Hugo Chávez

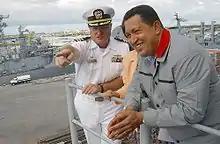
Chávez visiting the USS "Yorktown", a U.S. Navy ship docked at Curaçao in the Netherlands Antilles, in 2002

The Coordinadora Democrática and other opponents of Chávez's Bolivarian government accused it of trying to turn Venezuela from a democracy into a dictatorship by centralising power among its supporters in the Constituent Assembly and granting Chávez increasingly autocratic powers. Many of them pointed to Chávez's personal friendship with Cuba's Fidel Castro and the one-party socialist government in Cuba as a sign of where the Bolivarian government was taking Venezuela.